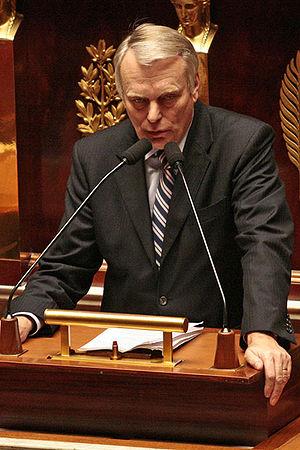
Les élections législatives françaises de 2012 se tiennent sur deux tours les 10 et 17 juin 2012 avec pour but de renouveler pour cinq ans, selon un mode de scrutin uninominal majoritaire à deux tours, les 577 sièges de l'Assemblée nationale, chambre basse du Parlement français.
La social-écologie est un courant politique cherchant « à lier question sociale et enjeux écologiques ». Théorisé par Éloi Laurent, il a principalement été employé en France par le Parti socialiste.
Jean-Marc Ayrault, né le 25 janvier 1950 à Maulévrier, est un homme d'État français. Il est Premier ministre du 15 mai 2012 au 31 mars 2014.